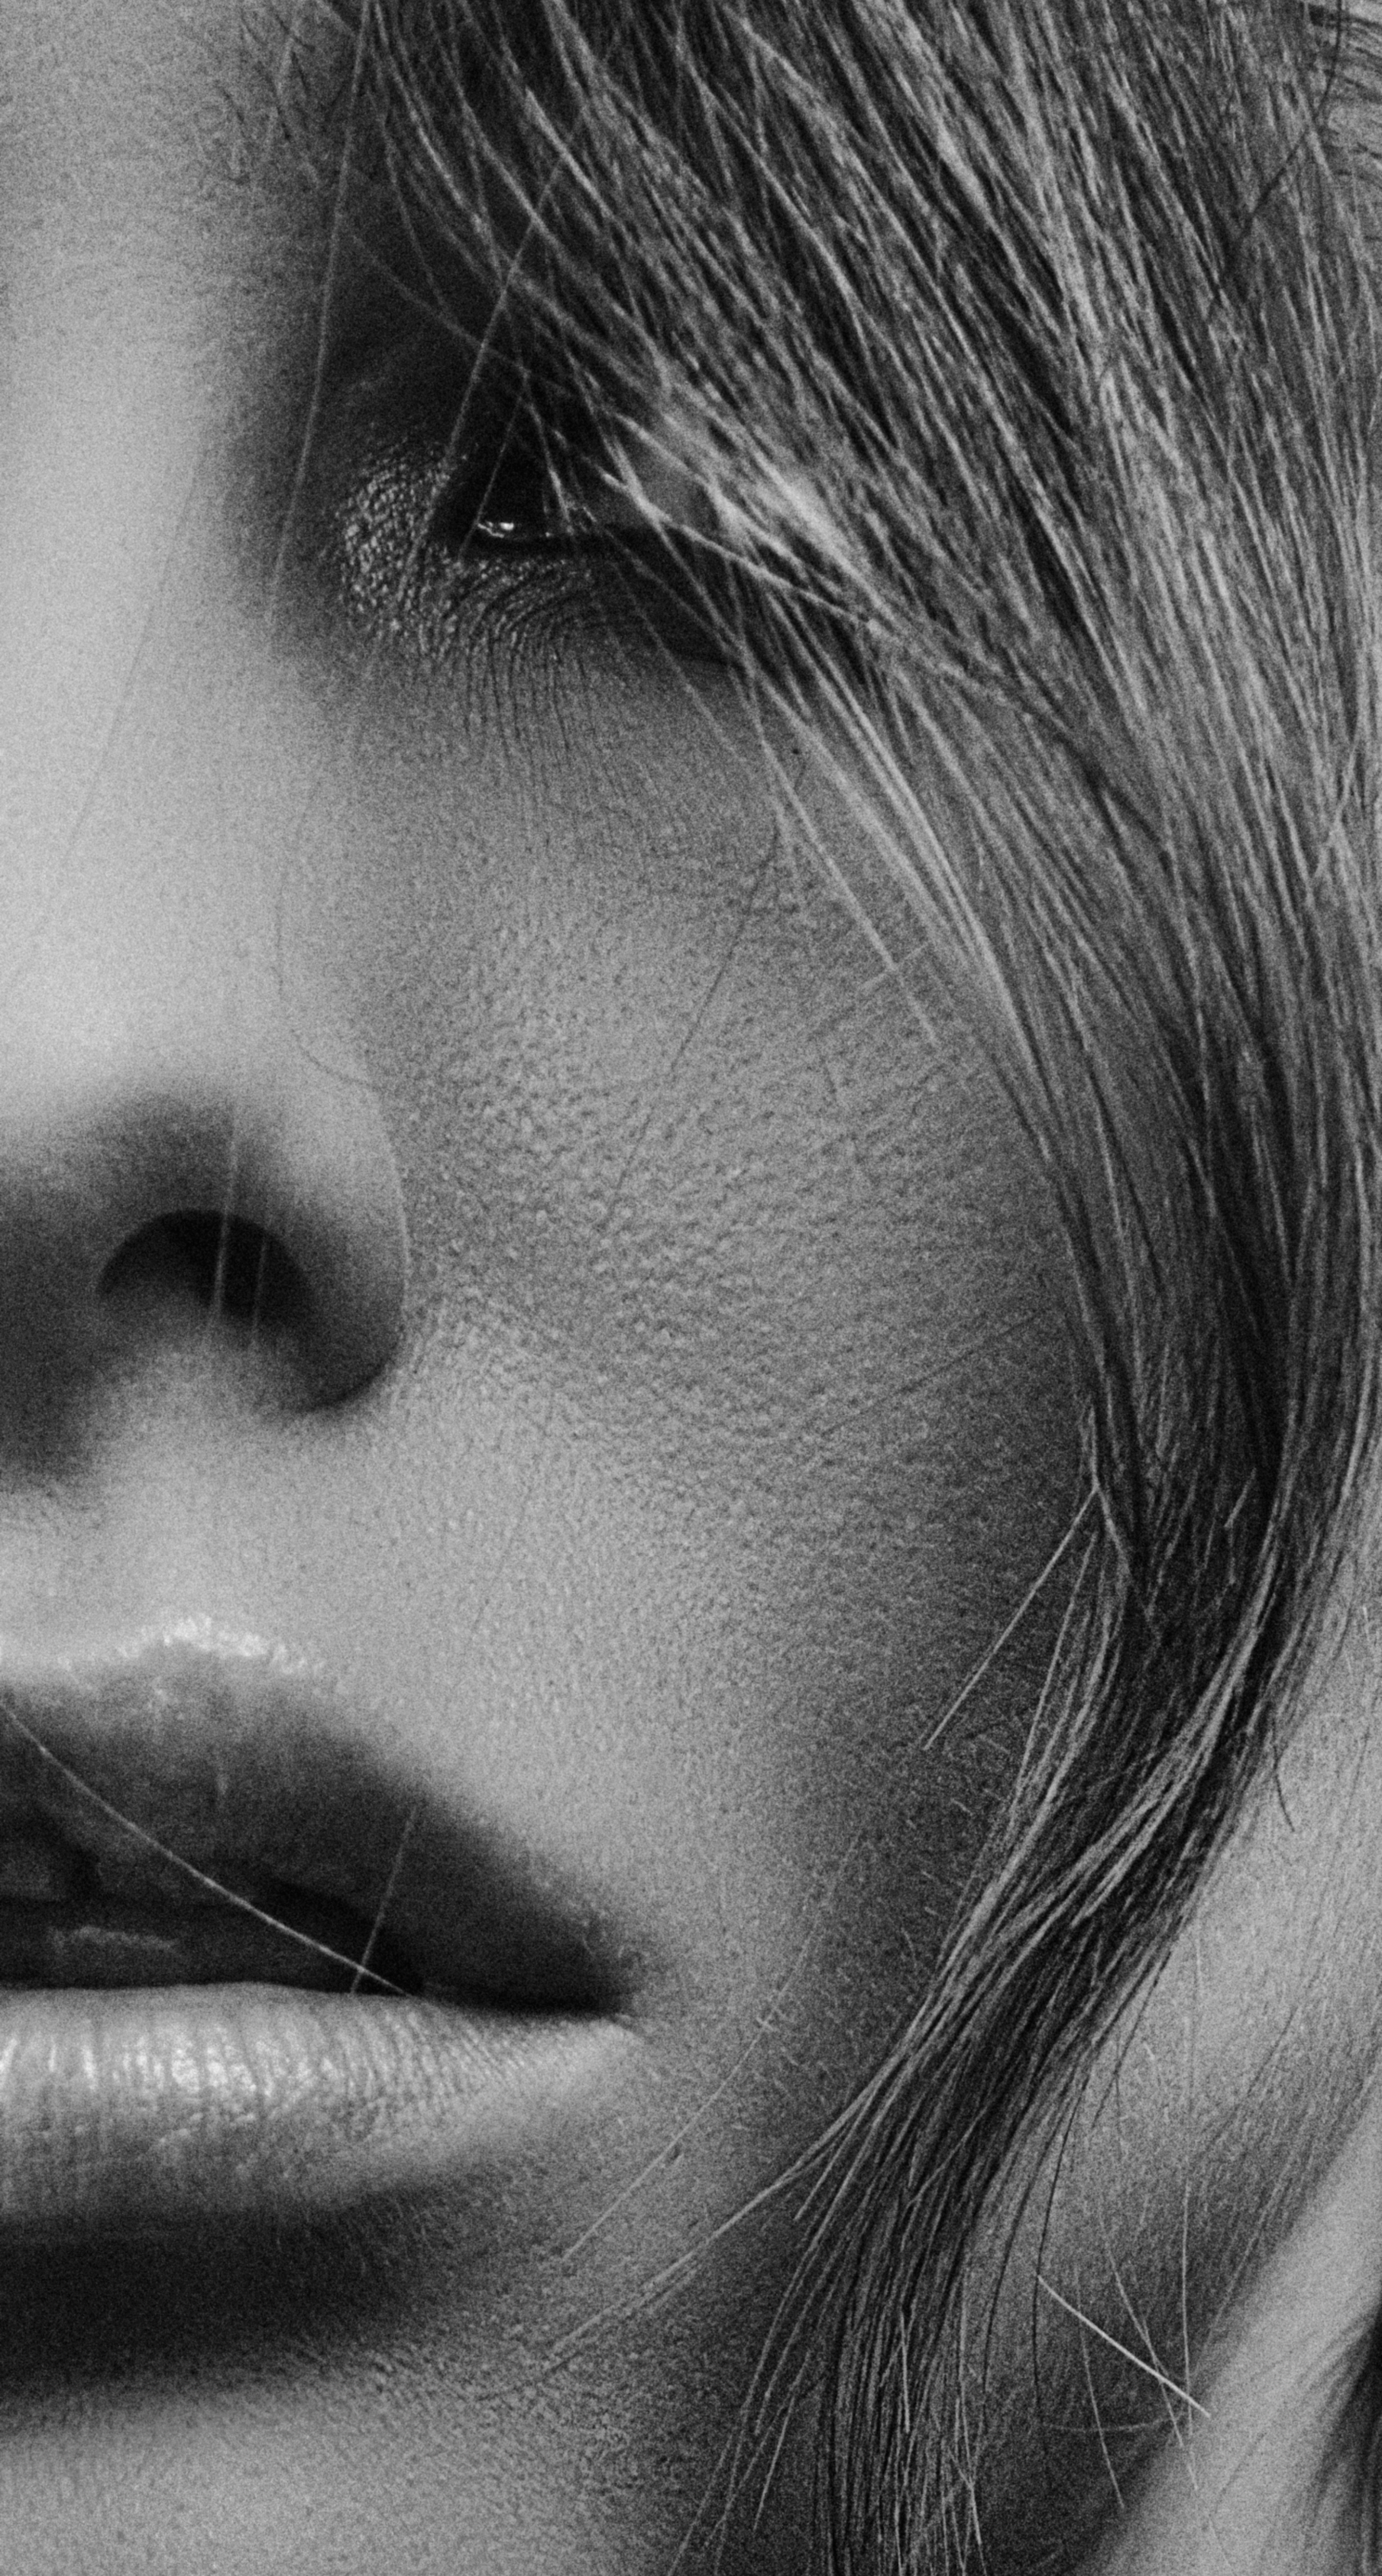
girl, portrait, retro, face, beautiful, look, studio, monochrome, donate, nose, lip, eye, eyelash, human body, jaw, neck, gesture, flash photography, iris, style, black and white, beard, snout, monochrome photography, art, happy, close up, chest, facial hair, wrinkle, flesh, stock photography, toddler, visual arts, portrait photography, fur, darkness, figure drawing, whiskers, still life photography, child